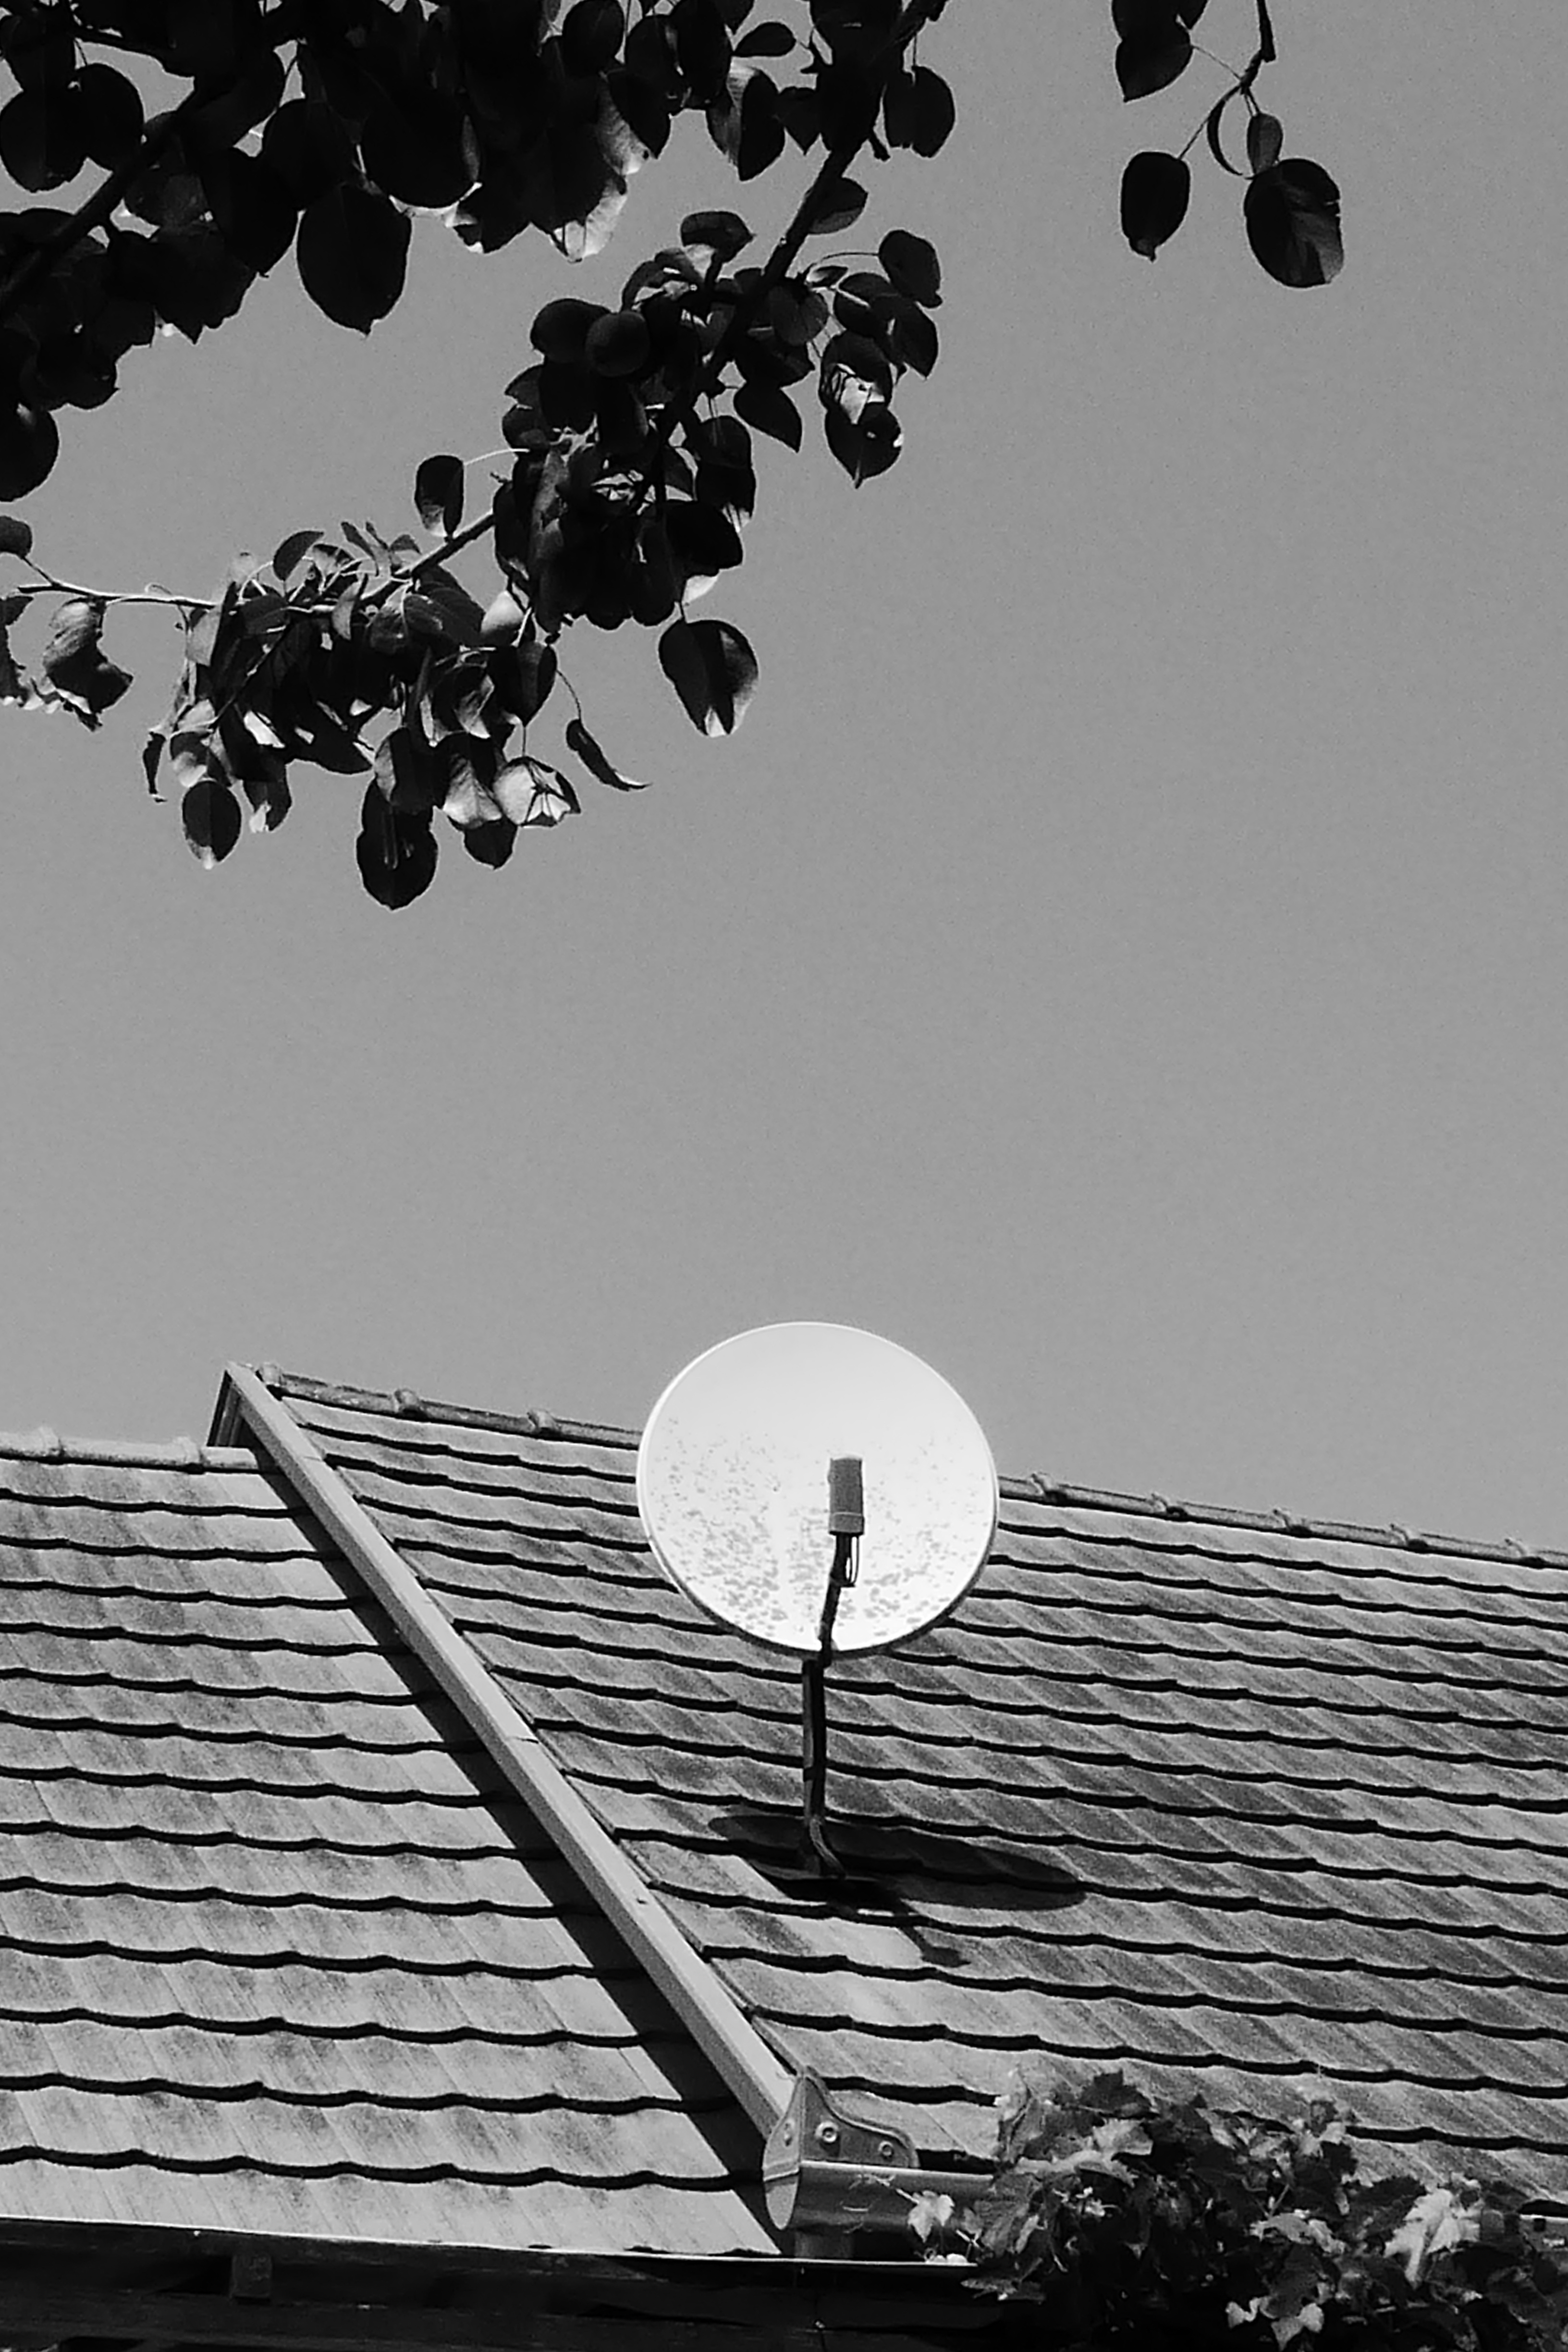
silhouette, light, black and white, sky, white, photography, roof, wall, antenna, line, shadow, street light, tv, black, monochrome, lighting, satellite dish, assembly, symmetry, reception, shape, watch tv, transmitter, monochrome photography